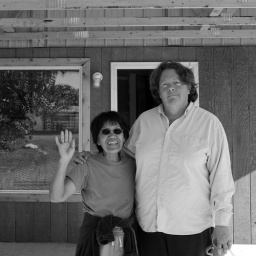
Delia and Bill, her husband, built the building she and Susie are standing in front of.